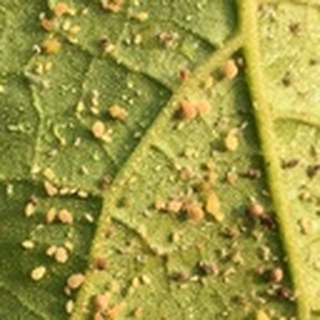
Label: cotton_aphids